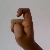
The image shows a hand gesture representing the letter 'X' in Indian Sign Language.